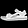
Label: Sandal